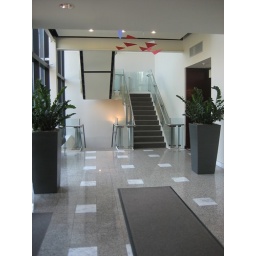
the lobby in our new office building